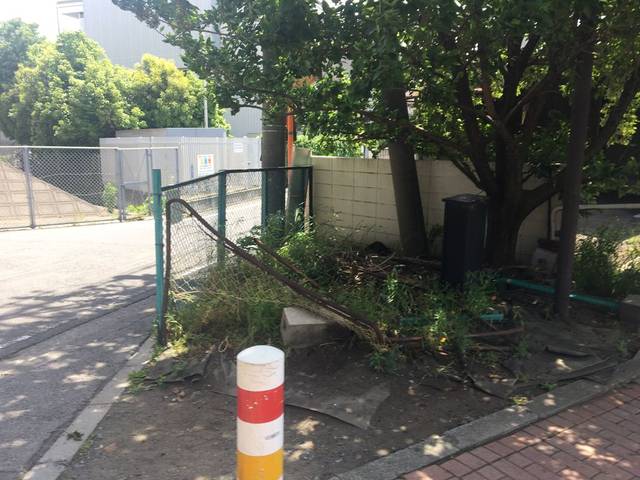
Region: Japan
Coordinates: 35.782, 139.626